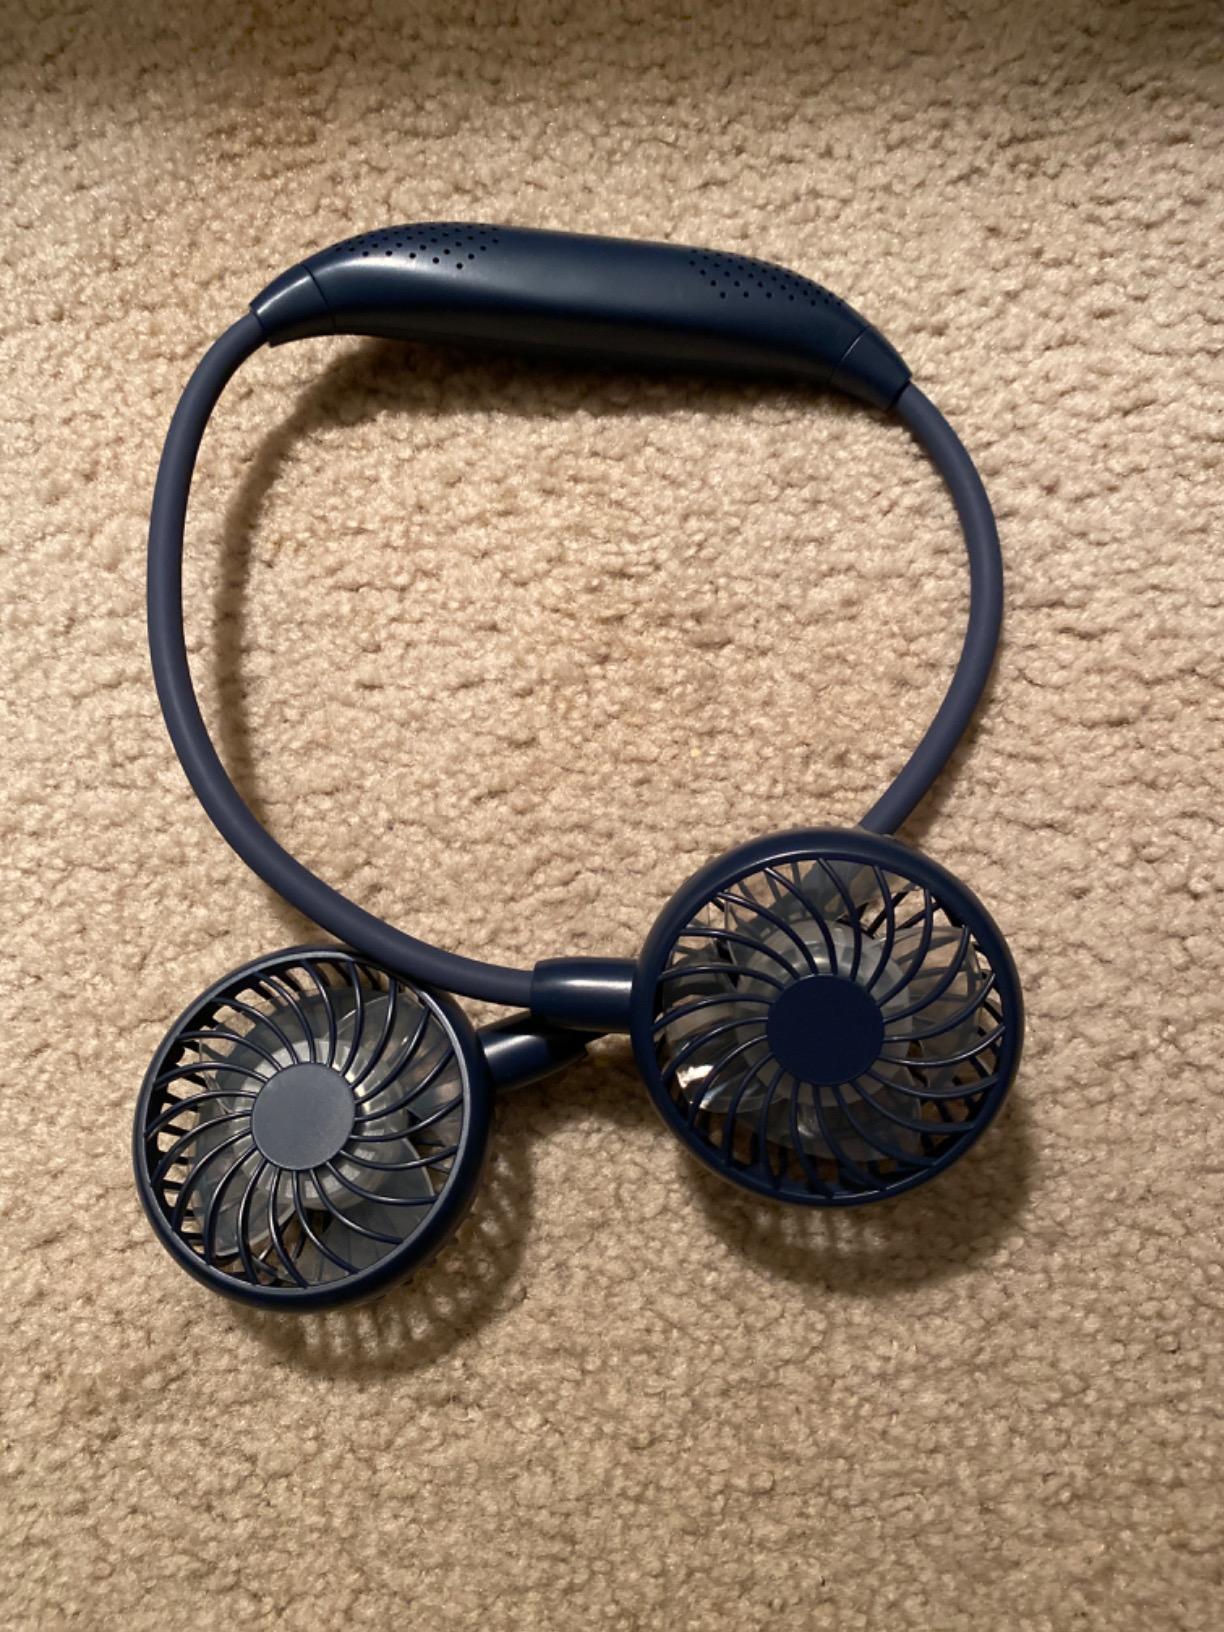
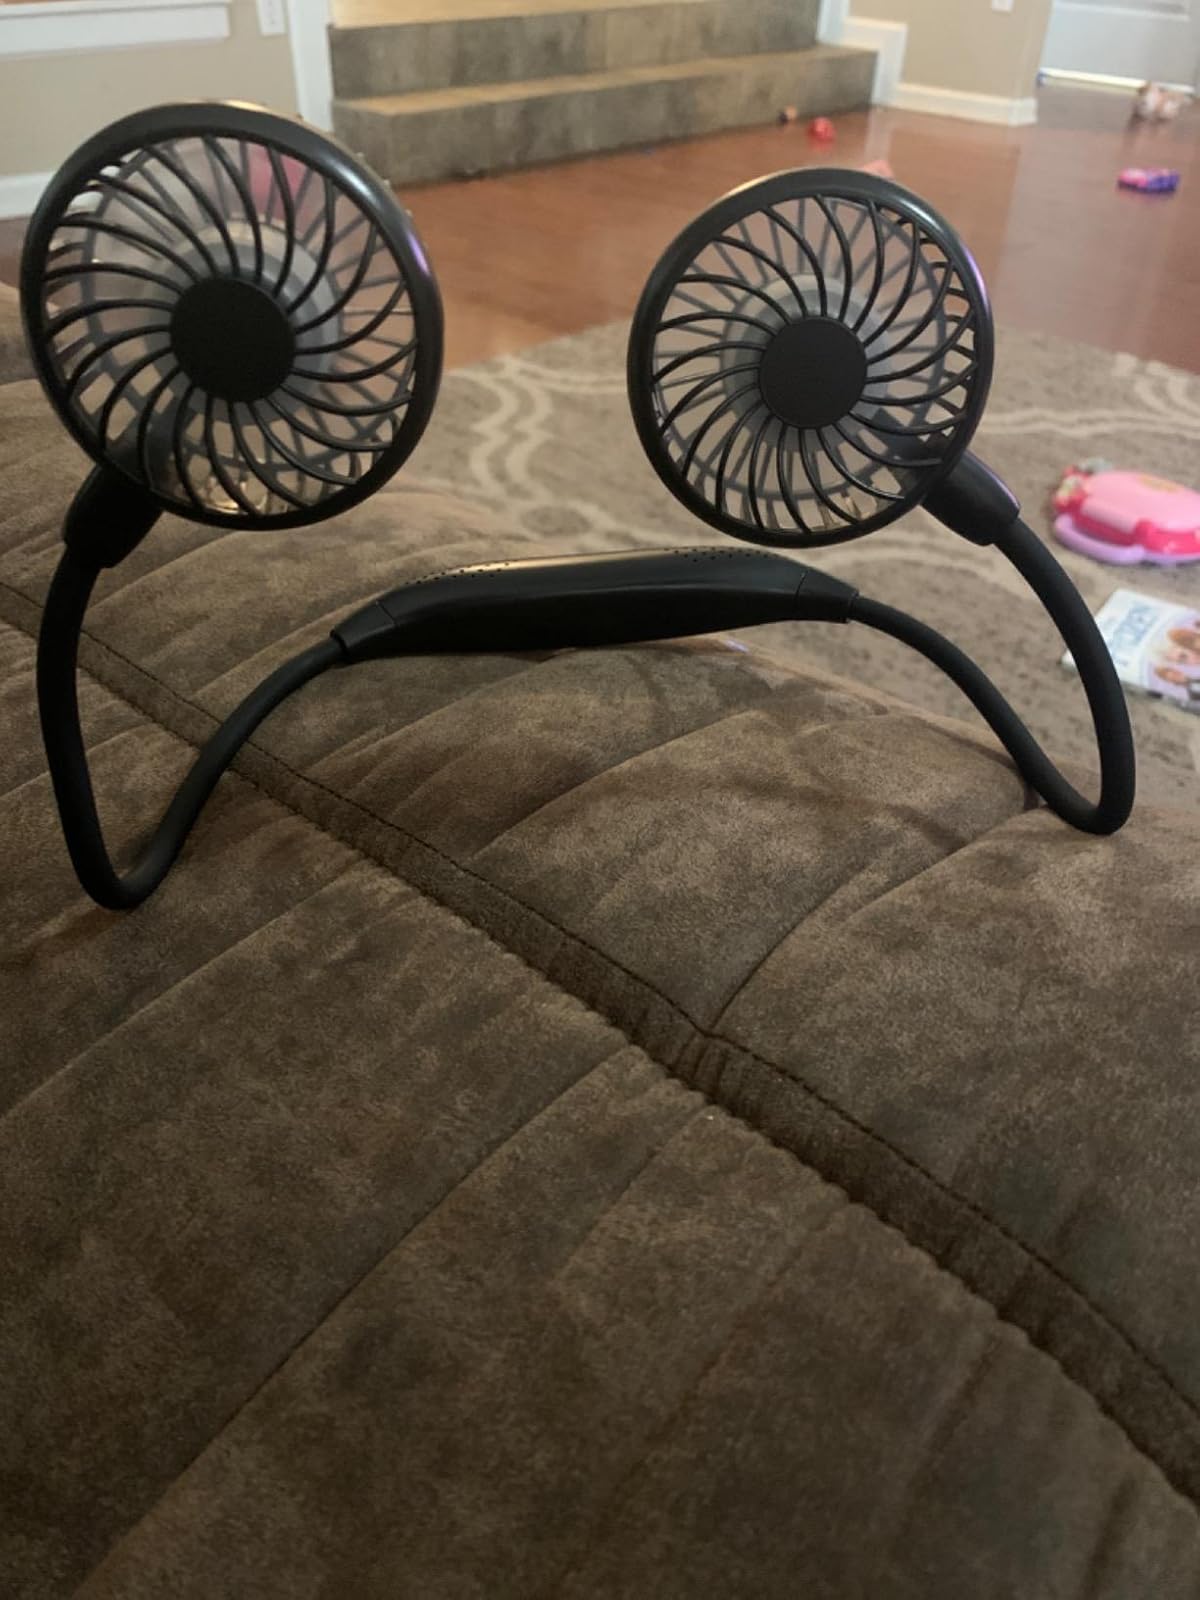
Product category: fan
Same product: no